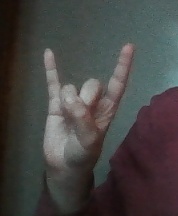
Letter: la